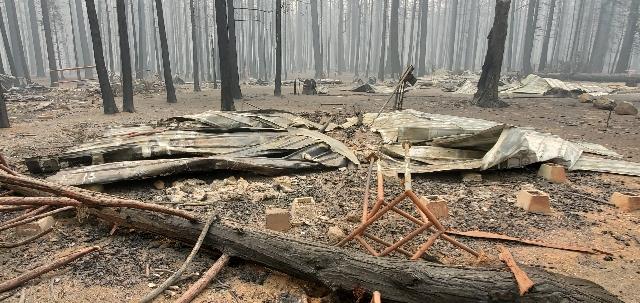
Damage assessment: destroyed